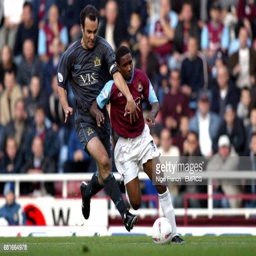
footballer and battle for the ball